Food miles

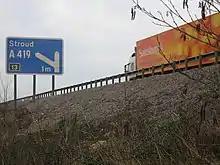
A truck carrying produce

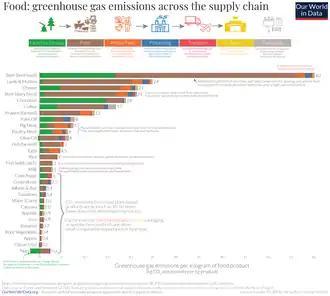
Transport (in red) is only a very small share in food GHG emissions.

Food miles is the distance food is transported from the time of its making until it reaches the consumer. Food miles are one factor used when testing the environmental impact of food, such as the carbon footprint of the food.